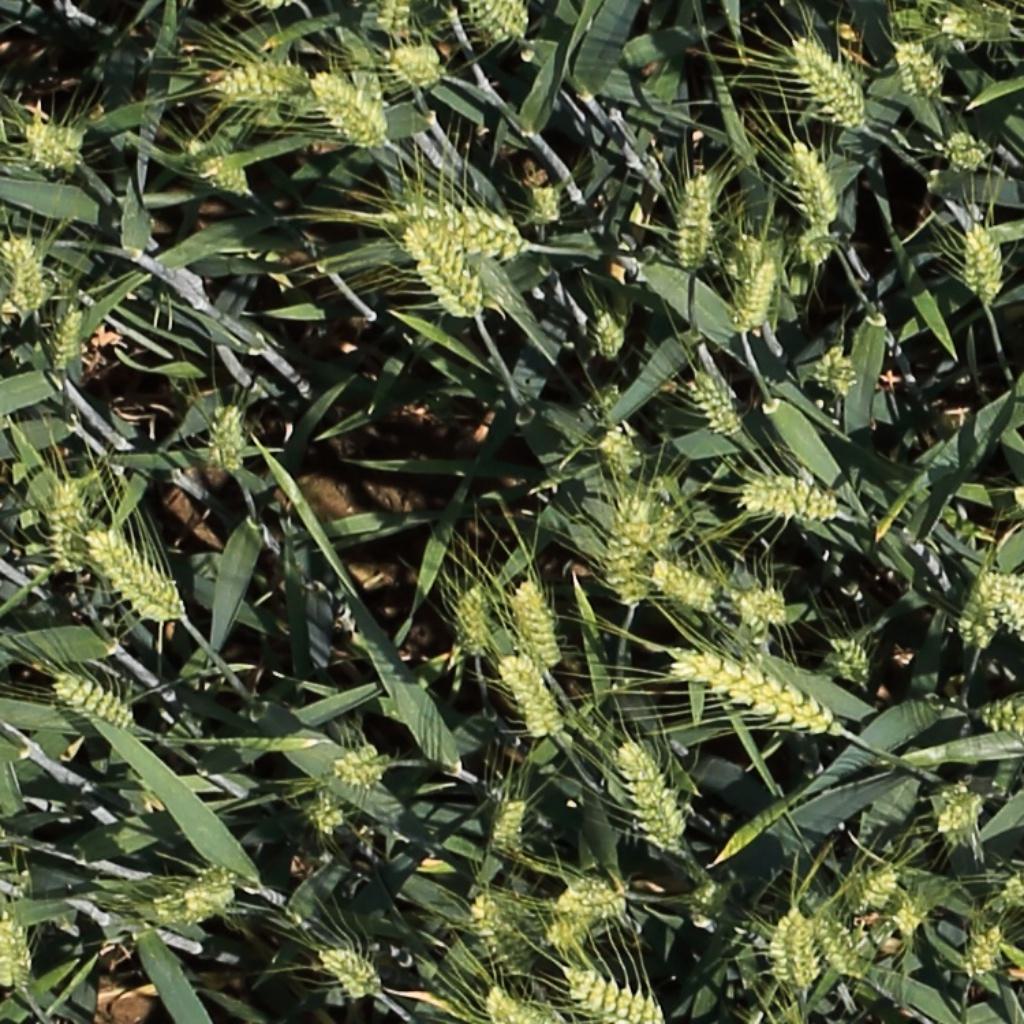
Country: Switzerland
Location: Usask
Wheat development stage: Filling